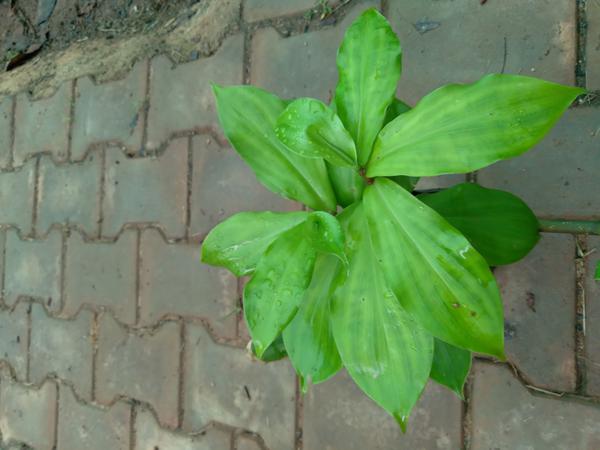
Plant: Insulin